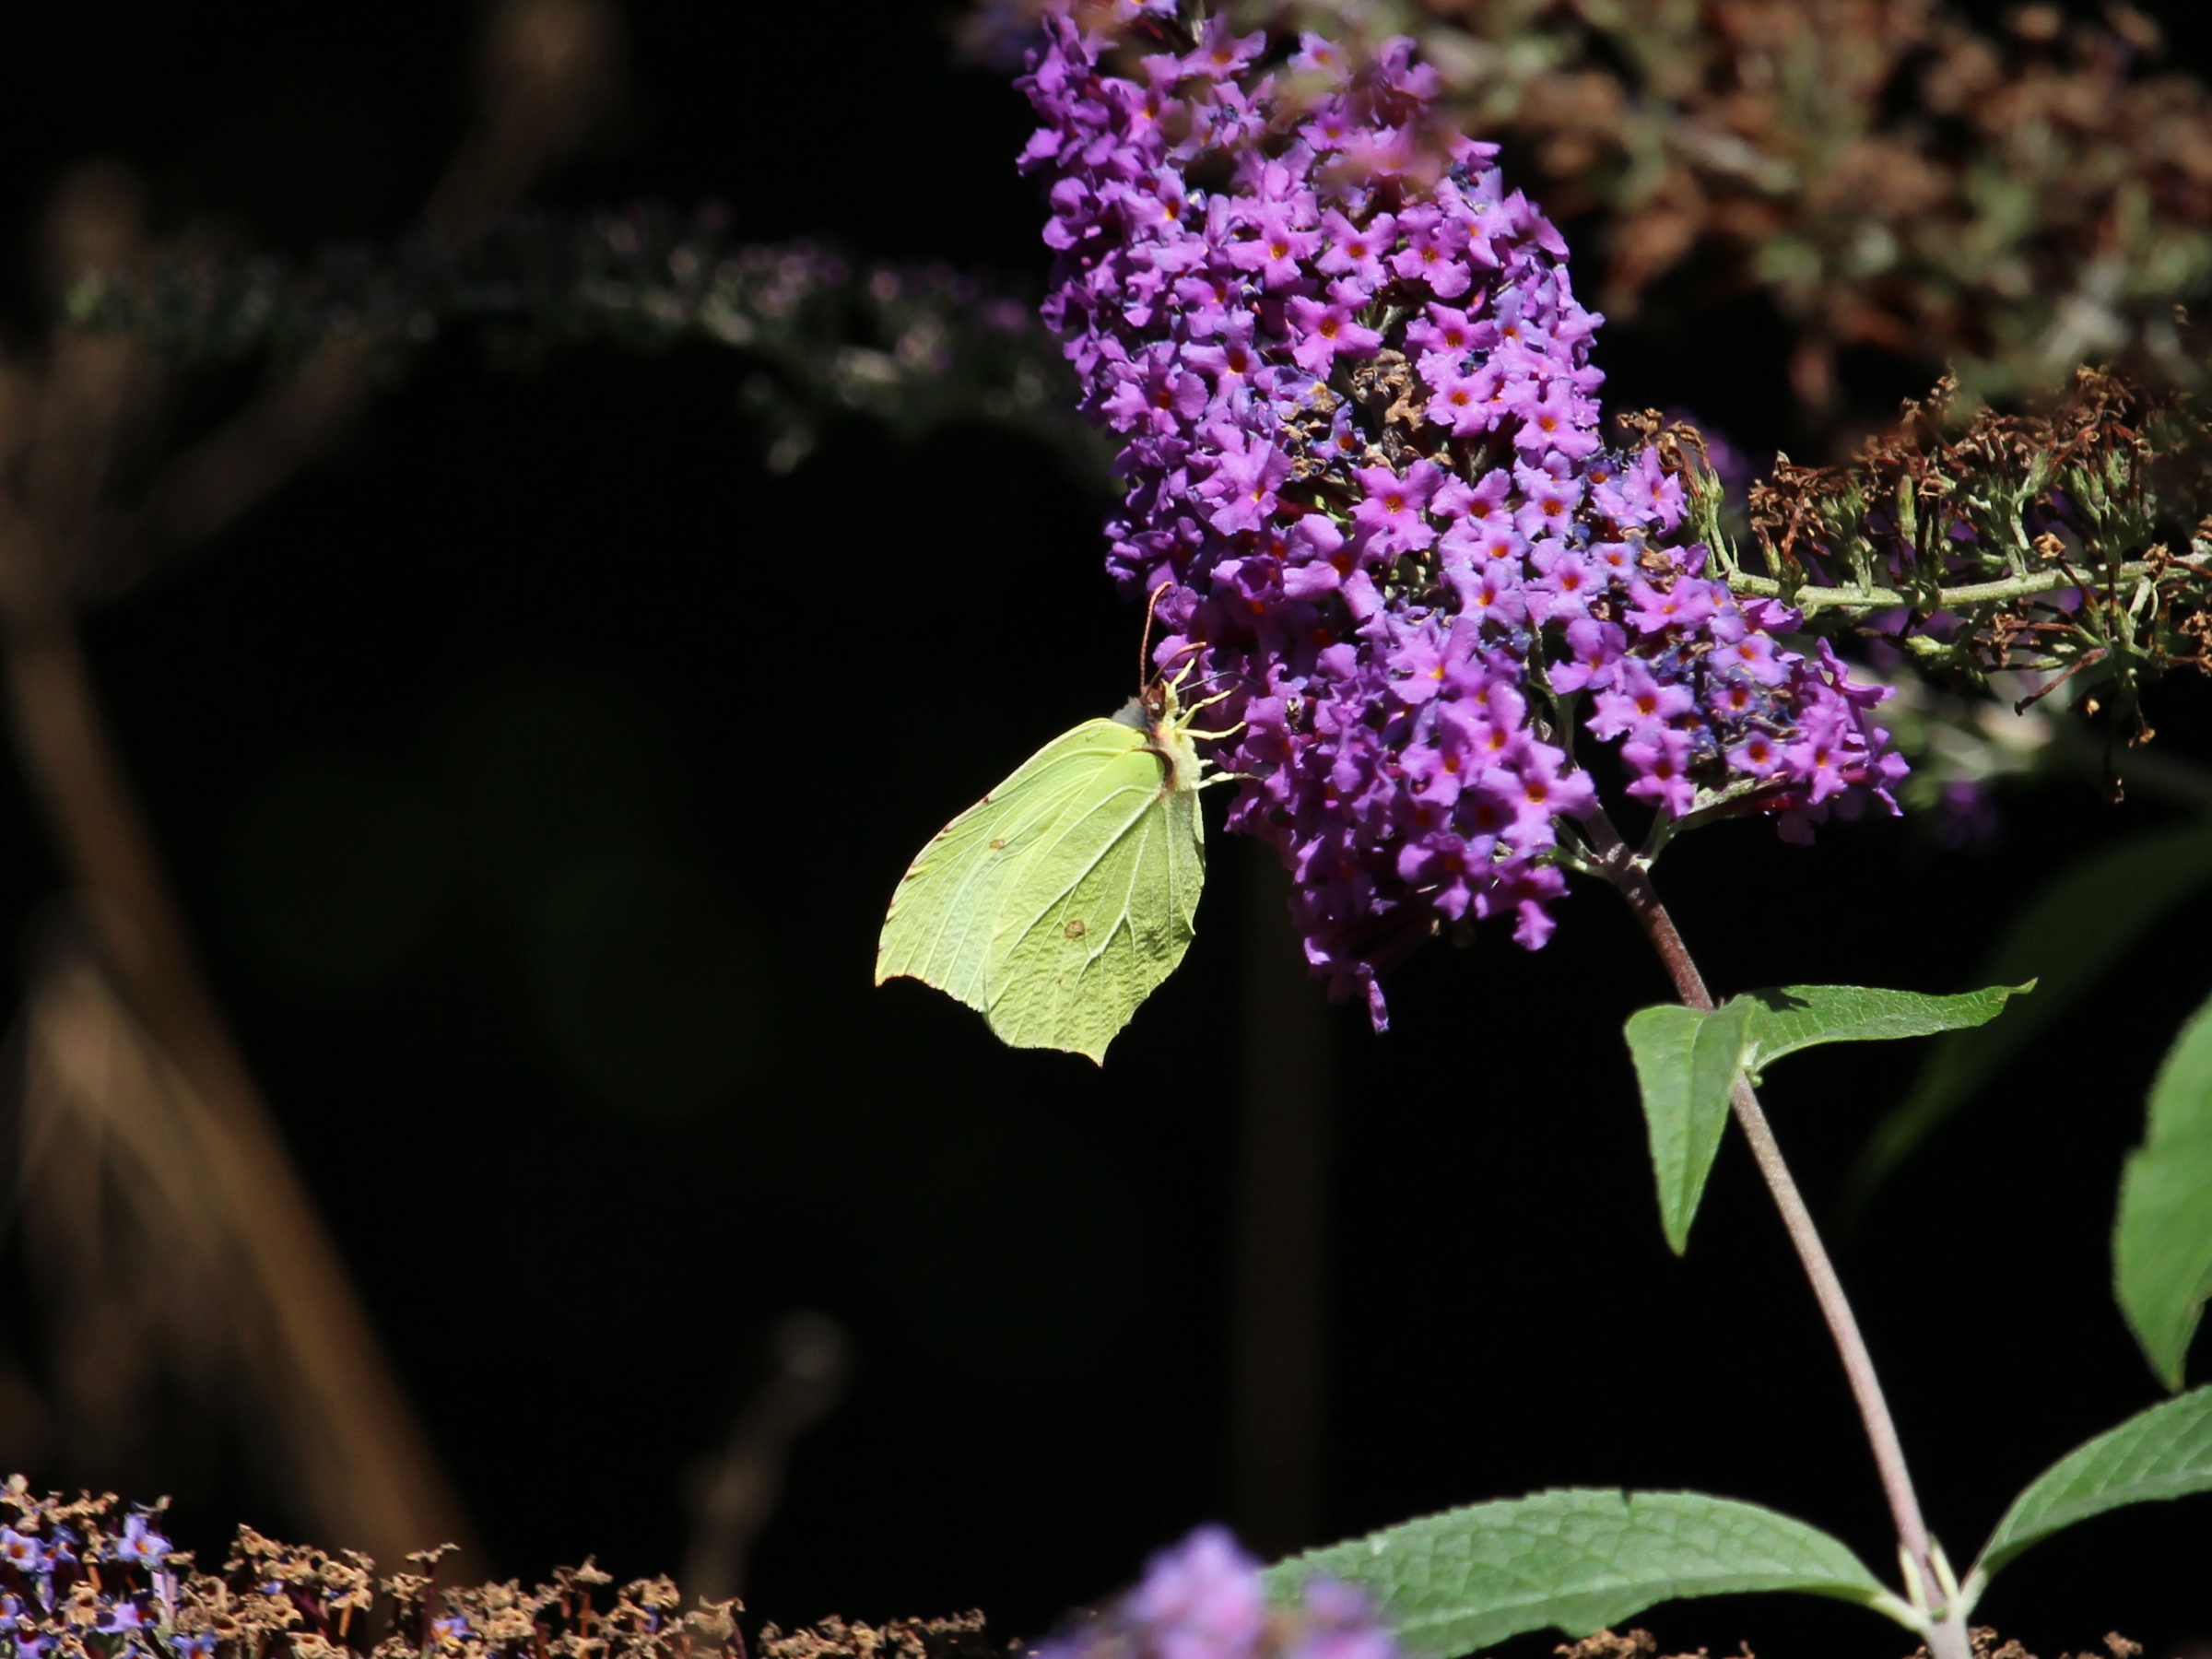
nature, blossom, plant, photography, leaf, flower, petal, summer, green, herb, insect, botany, butterfly, flora, fauna, wildflower, 2016, shrub, wheelockrailtrail, sandbach, trentmerseycanal, sandbachflashes, buddleia, butterflybush, ettileyheath, davidii, macro photography, flowering plant, land plant